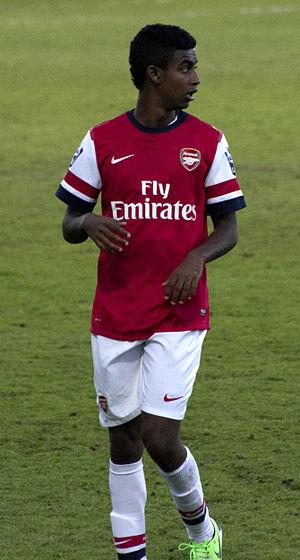
Zelalem faisant ses débuts contre les moins de 21 ans de Liverpool
Gedion Zelalem, né le 26 janvier 1997 à Berlin, est un footballeur allemand d'origine éthiopienne et américaine. Il joue actuellement au poste de milieu de terrain offensif au New York City FC en MLS.